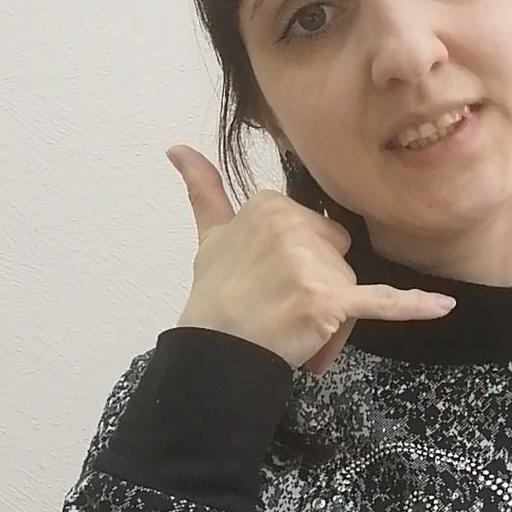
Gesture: call